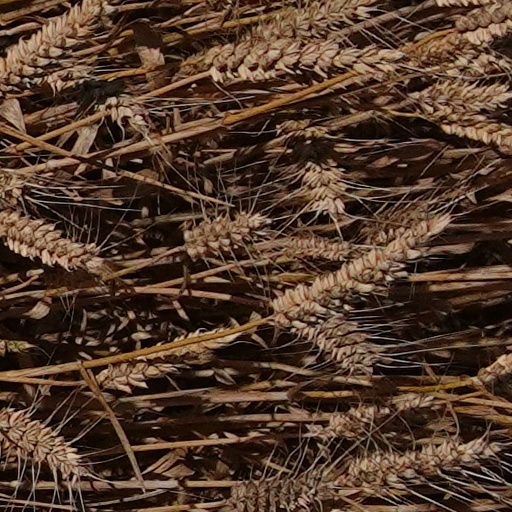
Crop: wheat